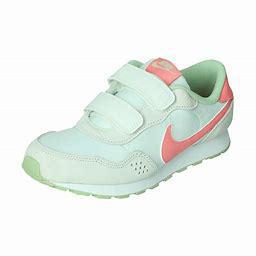
Brand: Nike
Model: MD Valiant